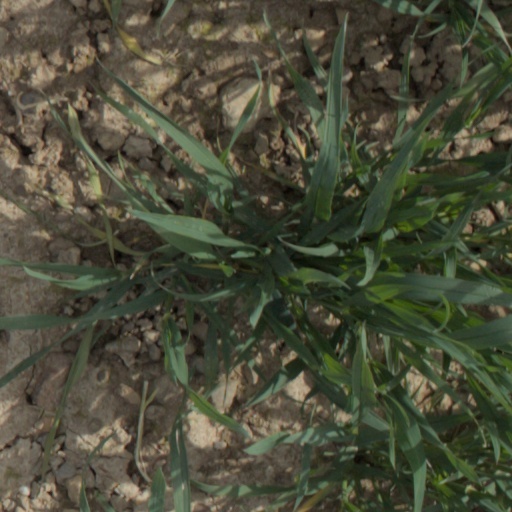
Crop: wheat